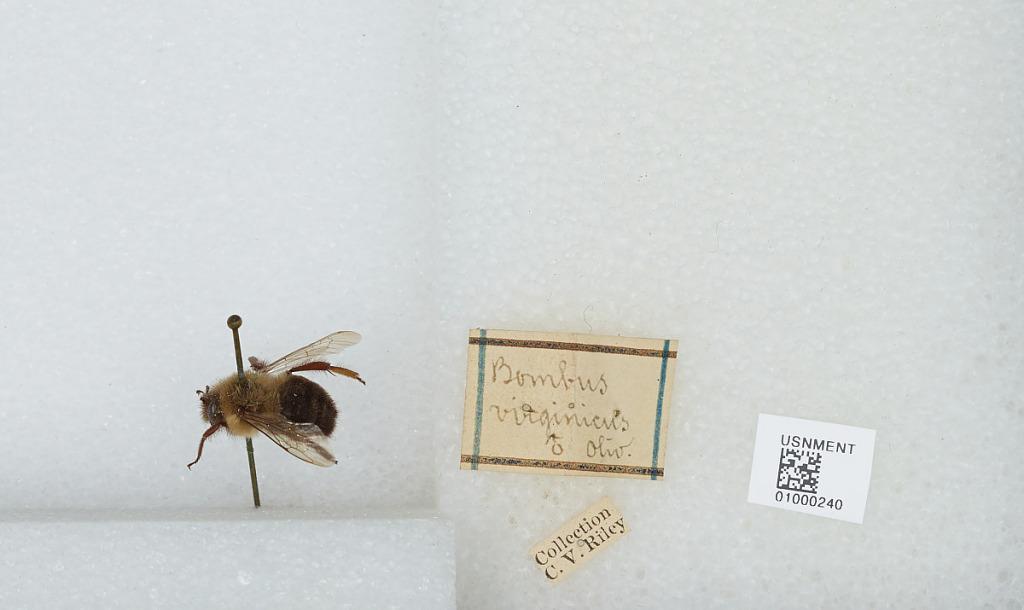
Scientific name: Bombus (Pyrobombus) impatiens Cresson